Boten–Vientiane railway

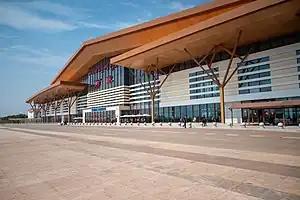
Vientiane train station

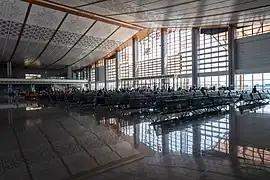
Inside the railway station at Vientiane

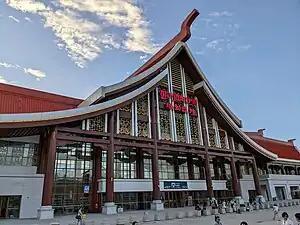
Luang Prabang Station

The Boten–Vientiane railway is the Lao section of the Laos–China Railway (LCR), running between the capital Vientiane and the northern town of Boten on the border with Yunnan, China. The line was officially opened on 3 December 2021.